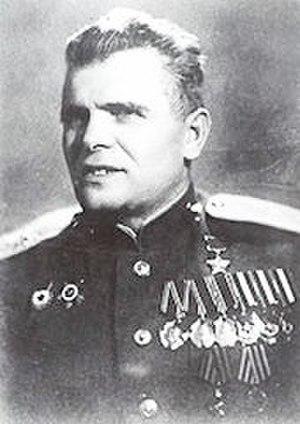
Mikhaïl Vassilievitch Vodopianov est un aviateur soviétique, né le 18 novembre 1899 et décédé le 11 août 1980. Il fut l'un des premiers Héros de l'Union soviétique ainsi qu'un major général de l'Armée de l'air soviétique.